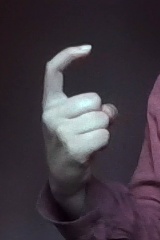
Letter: ra